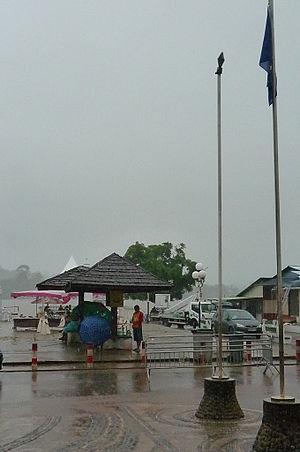
Place du marché, un jour de pluie (saison des pluies), le fleuve Oyapock en arrière-plan.